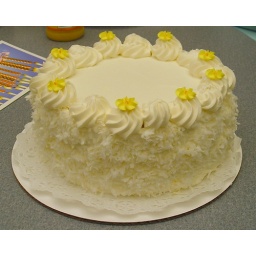
It is a white cake with fresh pineapple in the center. An Italian buttercream and fresh coconut on the sides.